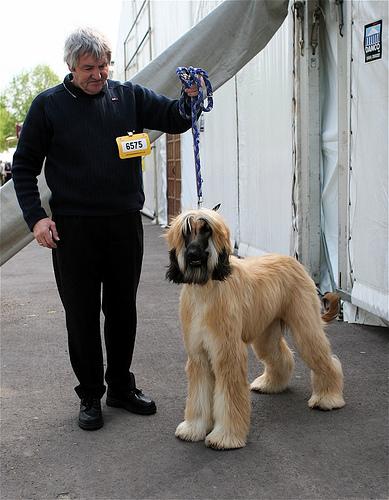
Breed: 222-n000013-Afghan_hound